Varkala Tunnel

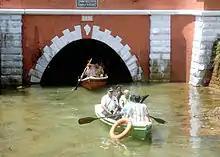
Former Chief minister VS Achudhananthan visiting Varkala Tunnel in 2006

The Varkala Tunnel System, also known as the Varkala Canal or "Varkala Thurapp" in local dialect, is a system of tunnels situated in the municipality of Varkala of Trivandrum, Kerala, India. It is one of the region's most important historic sites and architectural marvels. This site was constructed by the Travancore Kingdom to establish a continuous inland waterway across Thiruvithamkoor as TS Canal, which was meant to serve as a trade route. The construction of the two long tunnels was started in 1867 and work on the first was finished in 1877, while the second was completed in 1880.